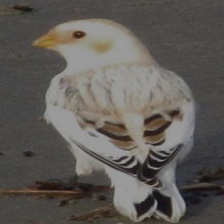
Species: MCKAYS BUNTING
Scientific name: PLECTROPHENAX HYPERBOREUS
ImageNet parent category: indigo_bunting